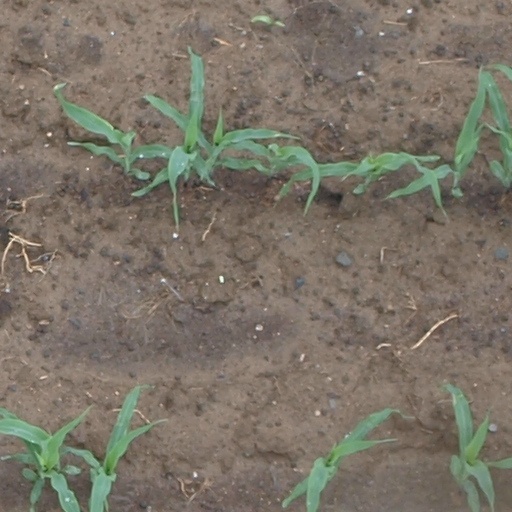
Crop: maize; corn